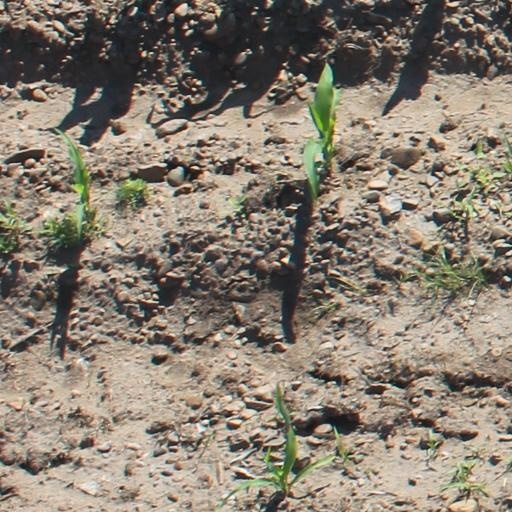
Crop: maize; corn